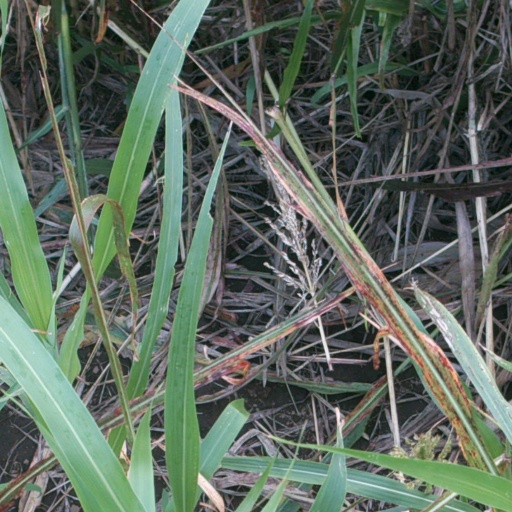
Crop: sorghum